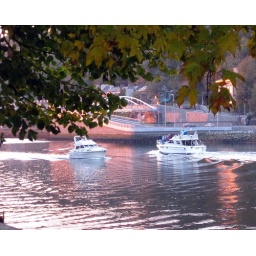
The sunshine was hitting the bridge and causing it to reflect everything in pink